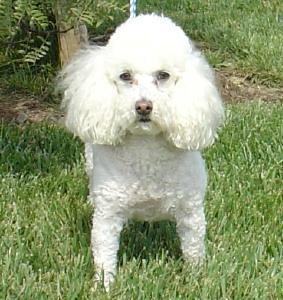
miniature_poodle